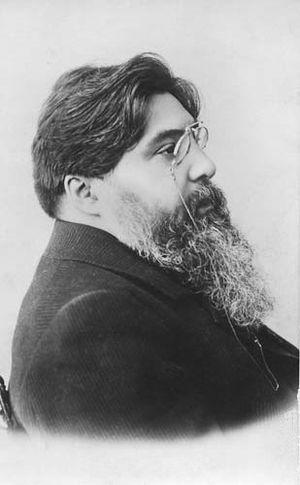
Rossia est un quotidien d'orientation libérale publié à Saint-Pétersbourg de 1889 à 1902. L'écrivain Aleksandr Amfiteatrov, le journaliste Vlas Dorochevitch, le reporter Vladimir Guiliarovski, le critique de théâtre Iouri Beliaïev et le professeur P. I. Kovalevski y ont collaboré. L'éditeur en était Matveï Ossipovitch Albert.